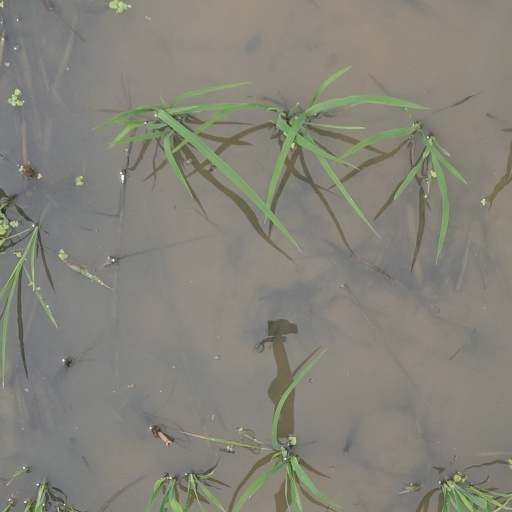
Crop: rice